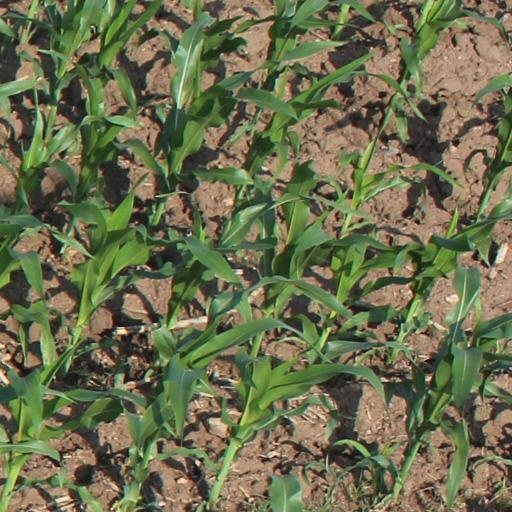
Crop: maize; corn